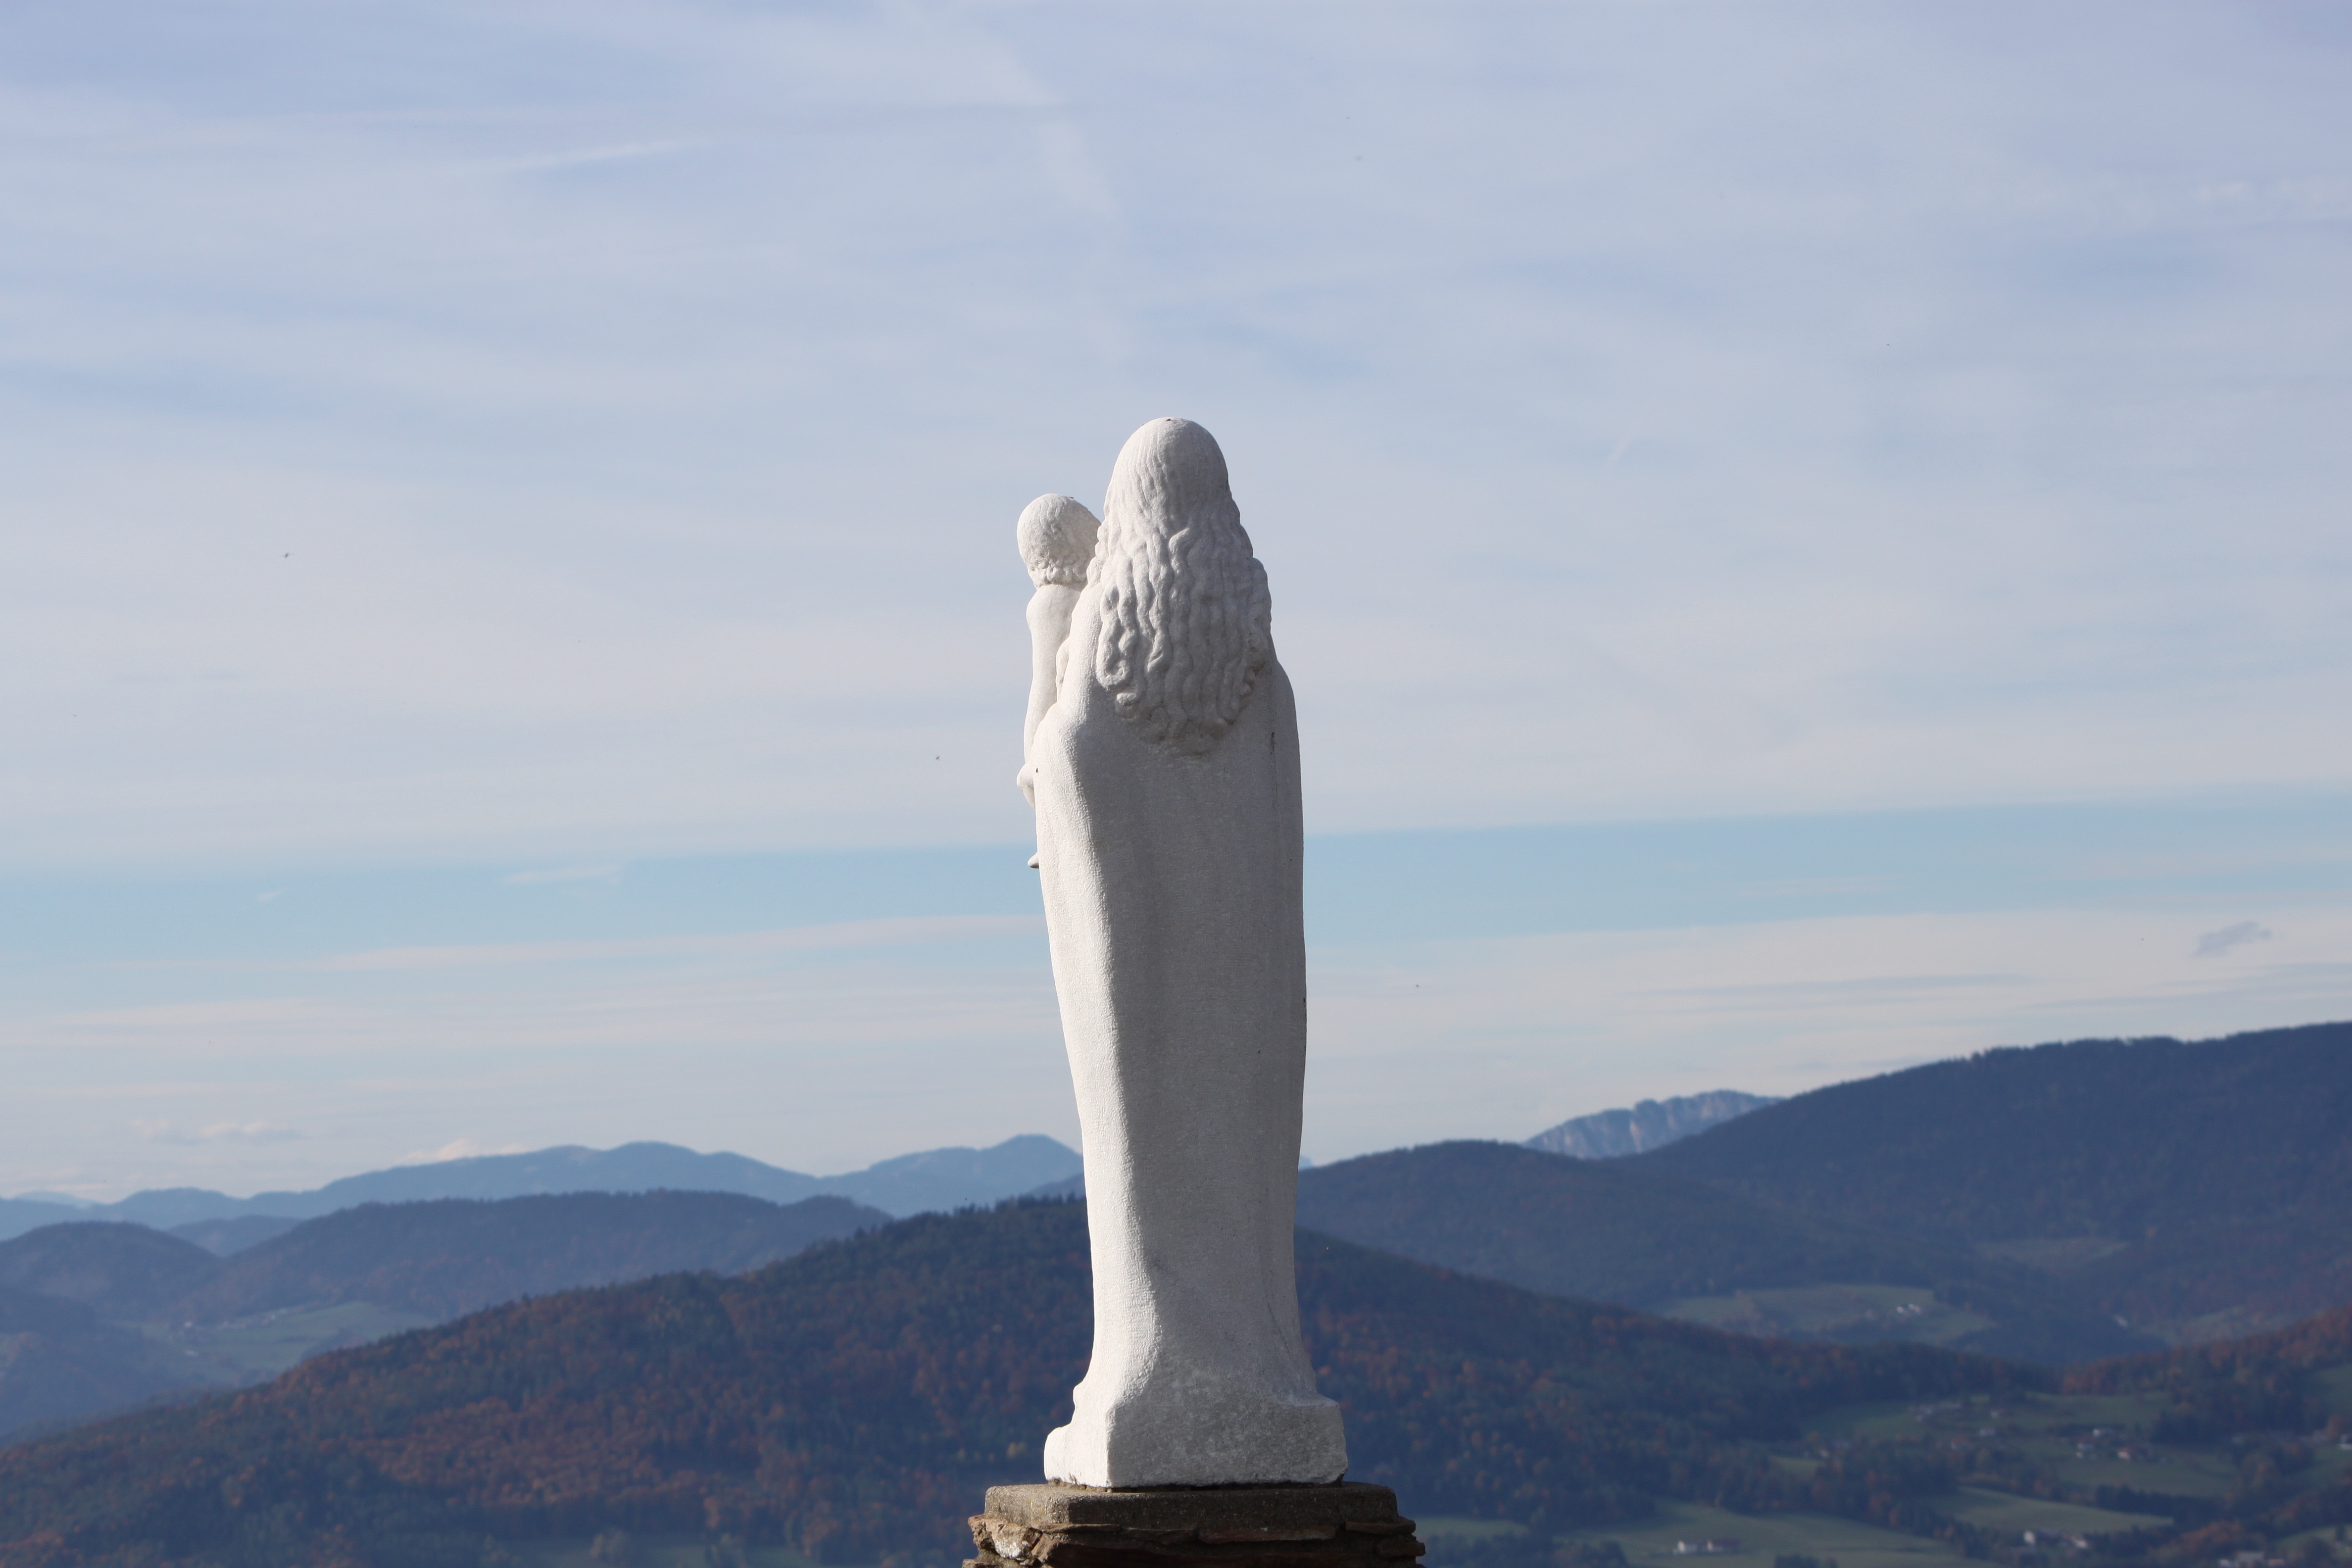
sea, mountain, bird, monument, statue, sculpture, madonna, kulm